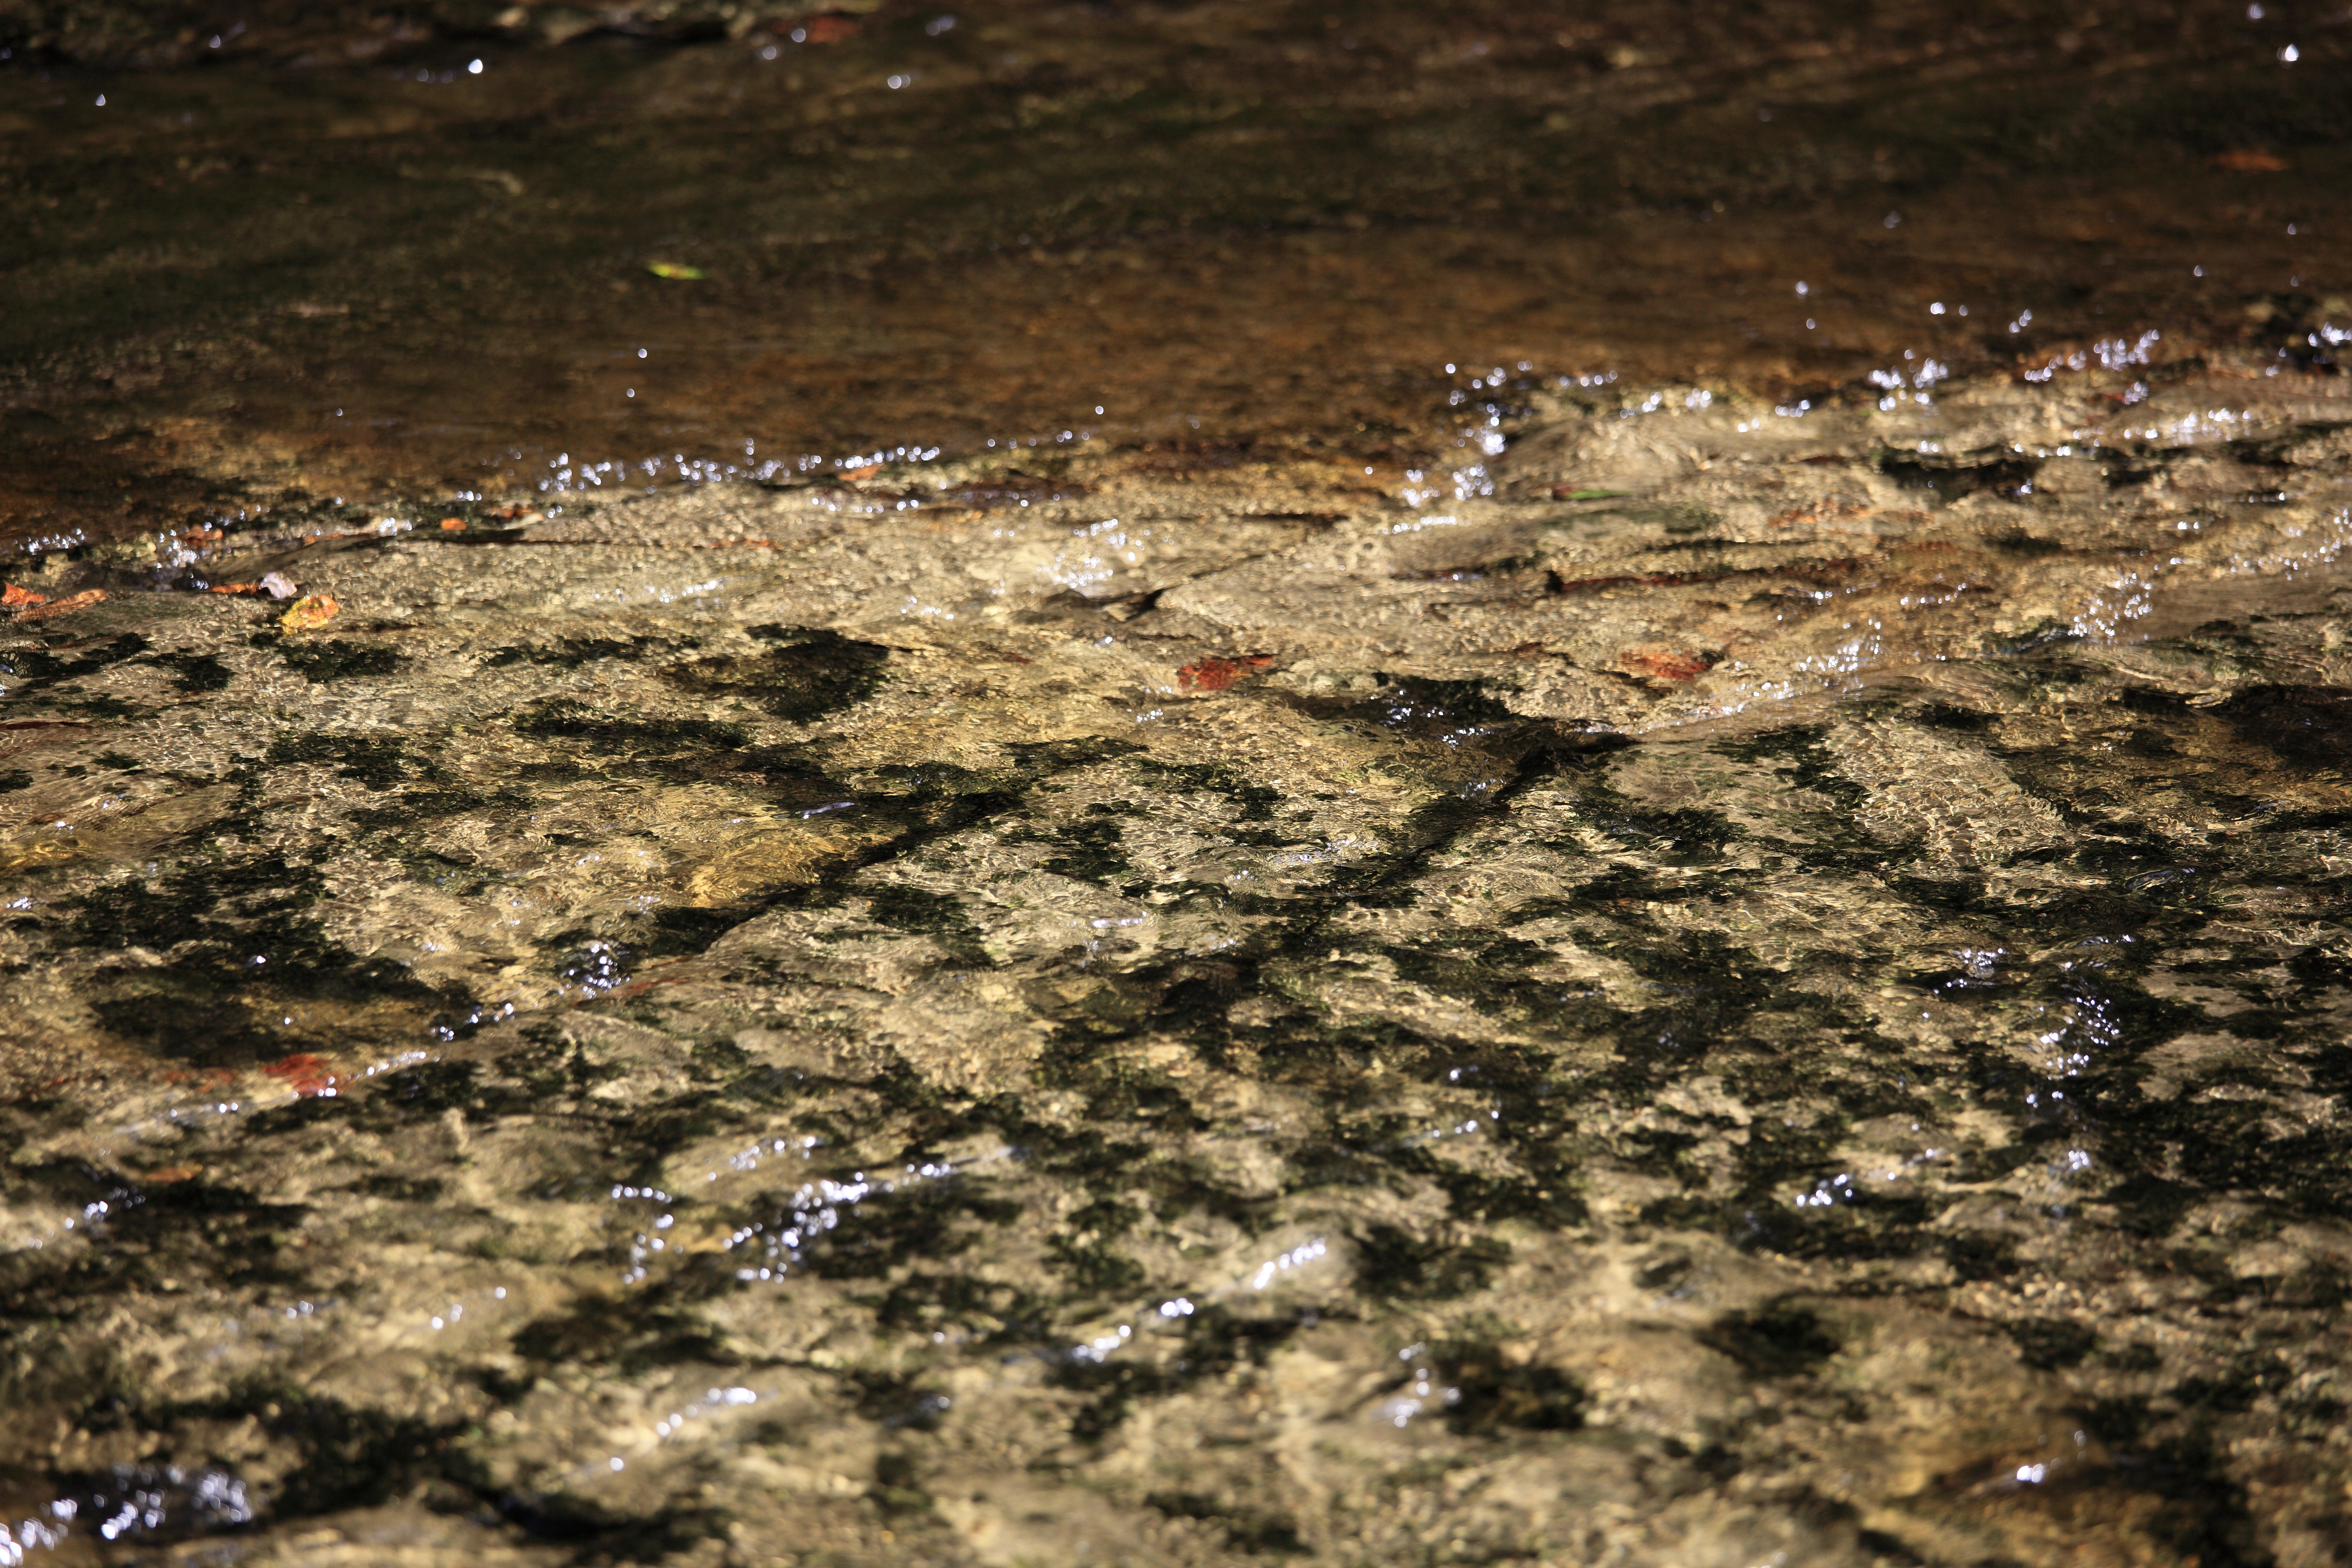
sea, water, nature, rock, texture, ripple, wildlife, high, soil, material, cool image, geology, 5d, hires, markii, hi, res, resolution, chiba, ohtaki, isumi